Richmond Depot

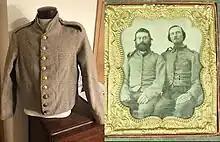
Richmond Depot shell jacket

The jackets produced during the war were not grouped into different types until long after the war was over, being set by modern historians. Many, if not all of the jackets were produced from the Richmond depot in a production line, with the details being omitted as time went by to save material due to wartime shortages and faster completion rates. One of the parts of this 'production line' consisted of sewing groups, or the ladies of the towns and city, that would come to the facilities, take unfinished uniforms and bolts of cloth, and drop off the completed uniforms.